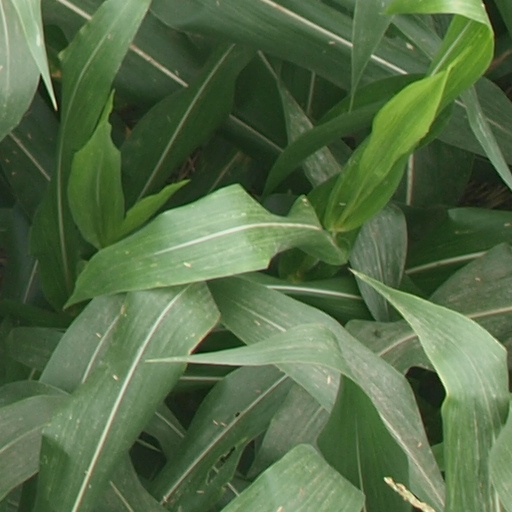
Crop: maize; corn